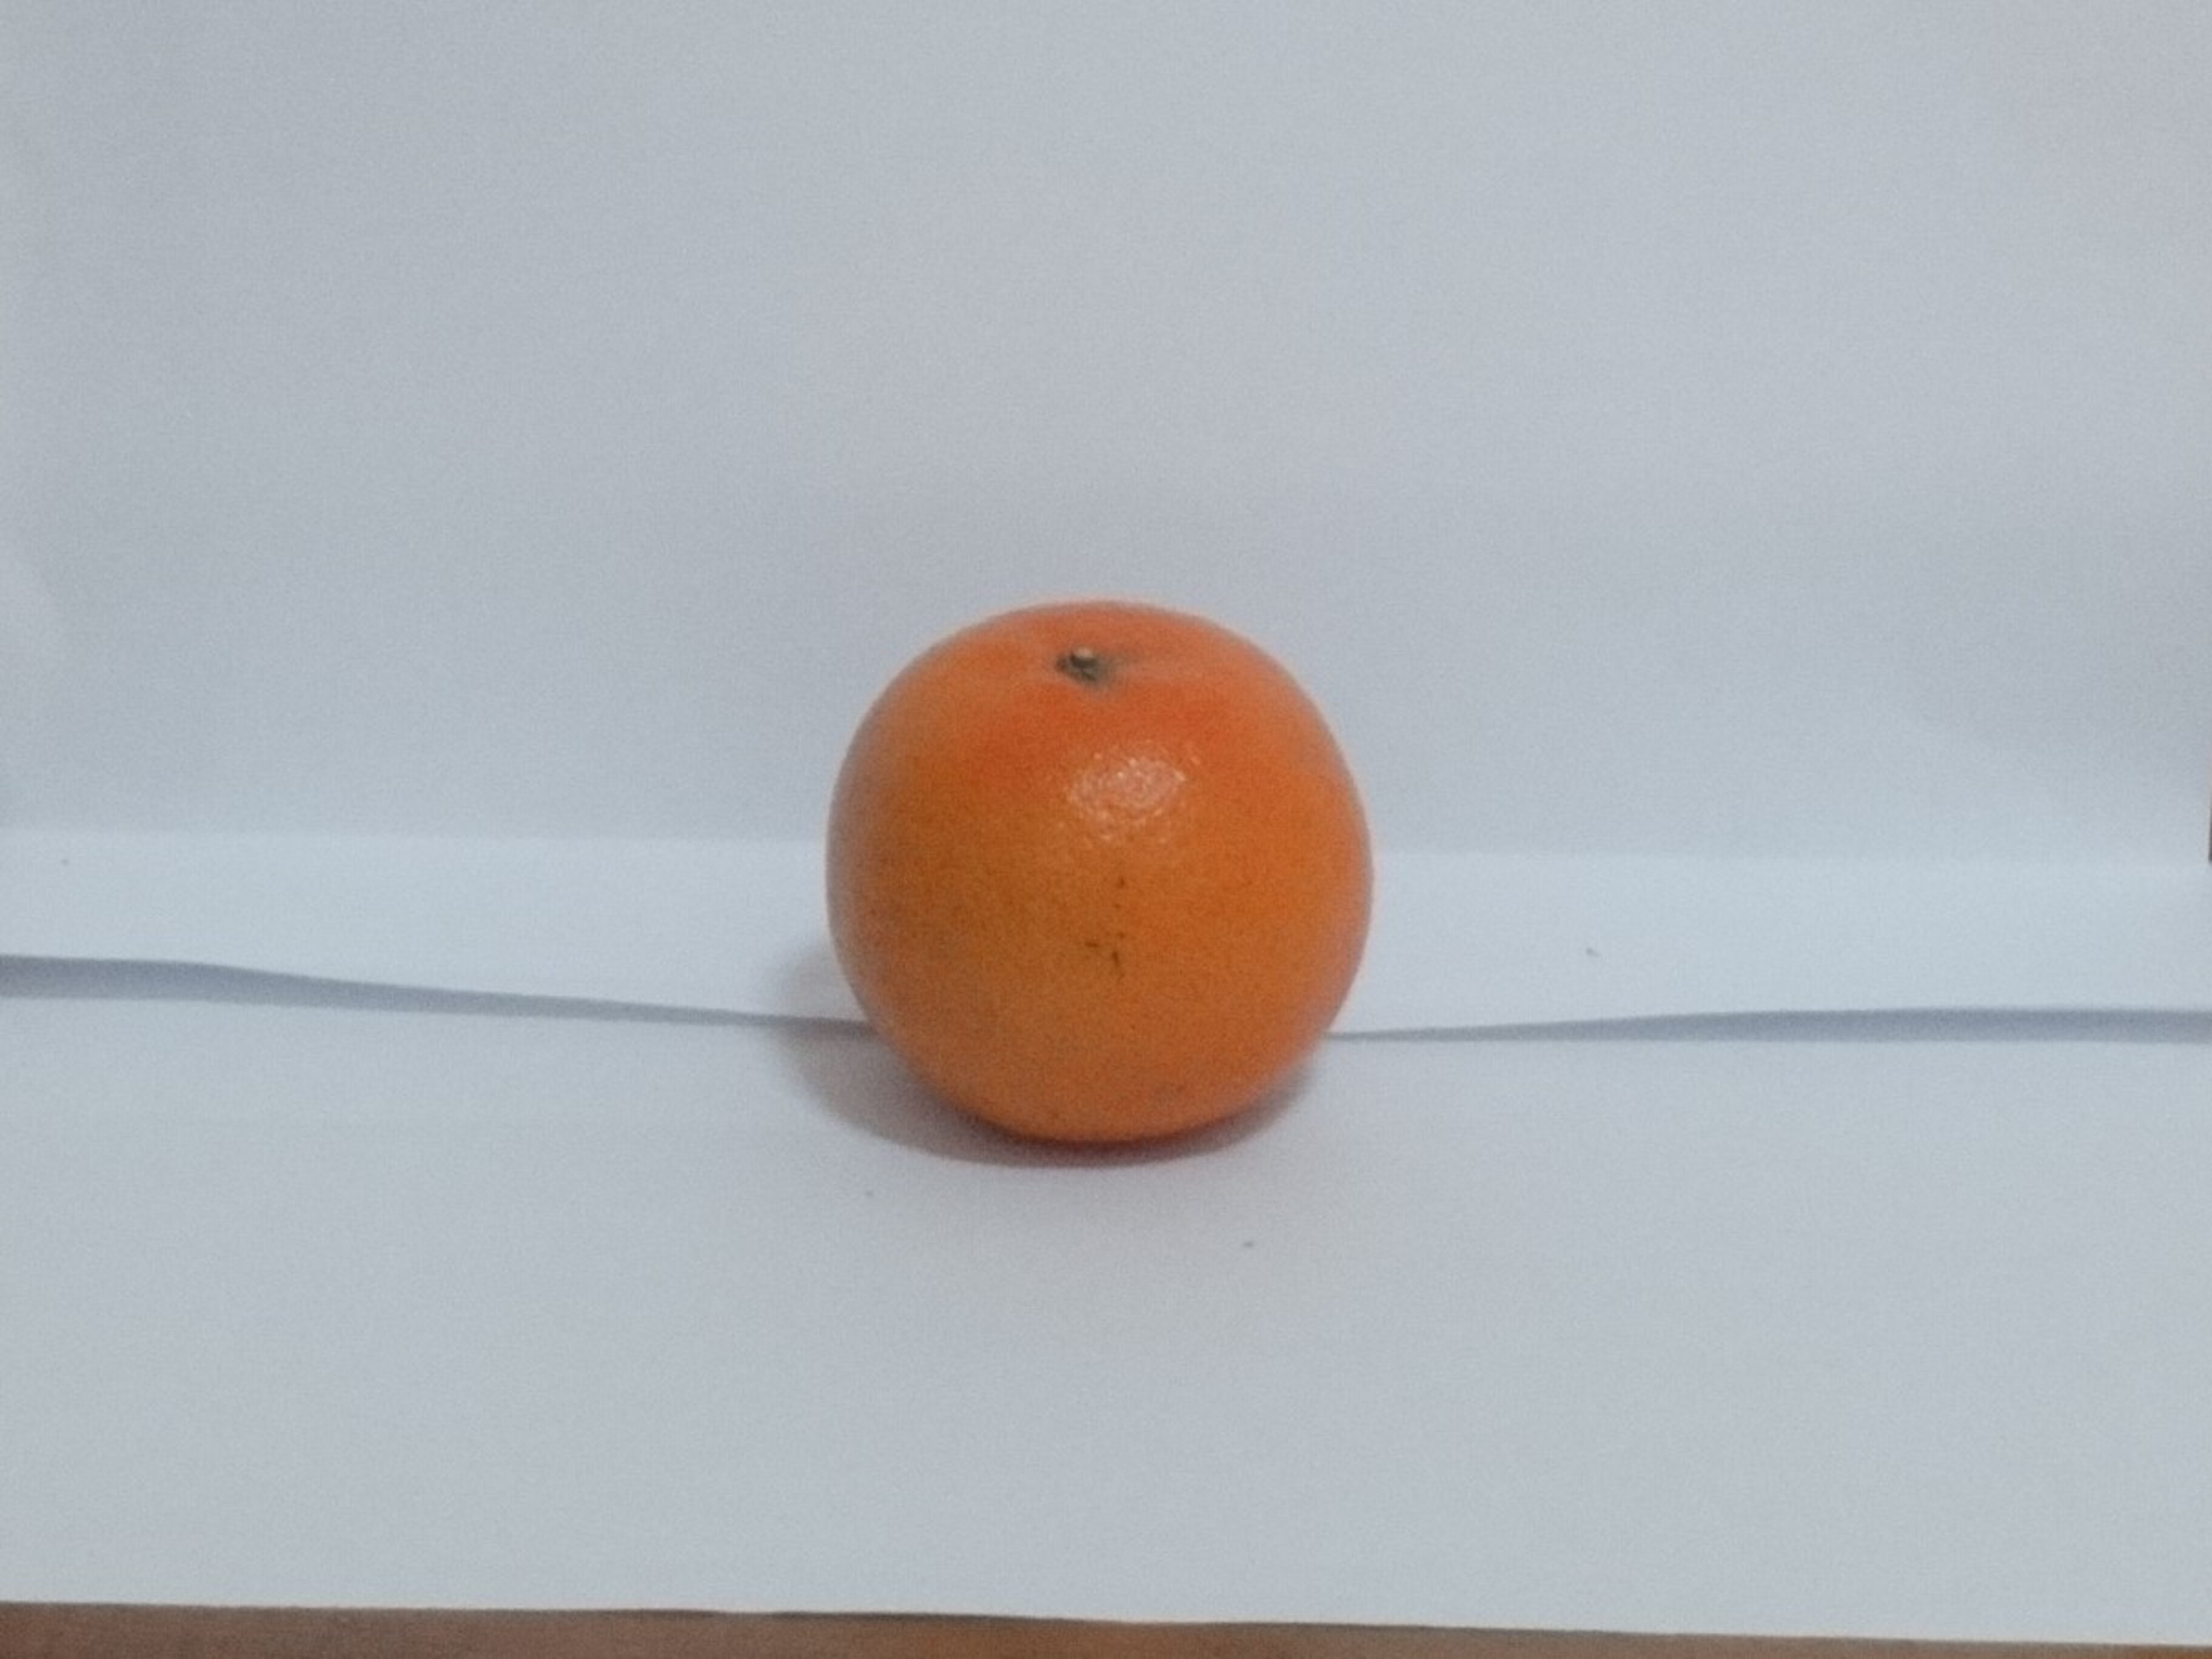
Citrus fruit variety: tankan